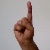
The image shows a hand gesture representing the letter 'D' in Indian Sign Language.